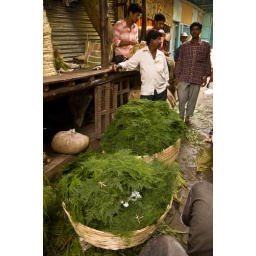
Kolkata - wholesale flower market near the Howrah bridge